Herod the Great

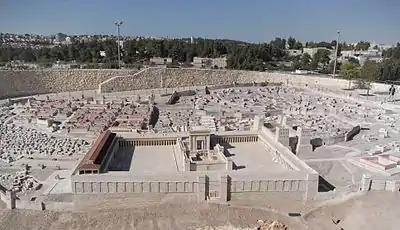
Herod's Temple as depicted on the Holyland Model of Jerusalem. The expansion of the Temple was Herod's most ambitious project.

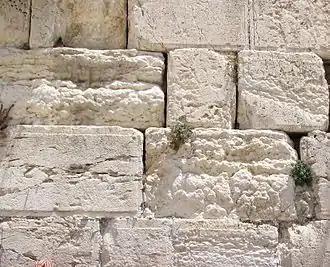
Distinctive Herodian masonry at the Western Wall in Jerusalem

Herod undertook many colossal building projects. Around 19 BCE, he began a massive expansion project on the Temple Mount. In addition to fully rebuilding and enlarging the Second Jewish Temple, he artificially expanded the platform on which it stood, doubling it in size. Today's Western Wall formed part of the retaining perimeter wall of this platform. In addition, Herod also used the latest technology in hydraulic cement and underwater construction to build the harbor at Caesarea Maritima. While Herod's zeal for building transformed Judea, his motives were not selfless. Although he built fortresses (Masada, Herodium, Alexandrium, Hyrcania, and Machaerus) in which he and his family could take refuge in case of insurrection, these vast projects were also intended to gain the support of the Jews and improve his reputation as a leader. Herod also built Sebaste and other pagan cities because he wanted to appeal to the country's substantial pagan population. In order to fund these projects, Herod utilized a Hasmonean taxation system that heavily burdened the Judean people. Nevertheless, these enterprises brought employment and opportunities for the people's provision. In some instances, Herod took it upon himself to provide for his people in times of need, such as during a severe famine that occurred in 25 BCE.